Transport in Krishnagiri

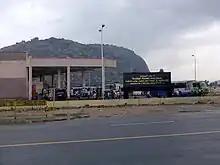
Krishnagiri Bus Terminus

TNSTC, Salem of Dharmapuri region, formerly known as Annai Sathya Transport Corporation (ASTC), operates buses in this district. As this is bordered by adjacent states, inter-state coverage is also met. These buses connect Hosur and Krishnagiri to all major towns and cities in Tamil Nadu. Town buses connect important towns and villages of this district. Nearby corporations operating buses in this district include TNSTC Vellore region, TNSTC Salem region, TNSTC Tiruvannamalai and region. It has two TNSTC depots, Krishnagiri Nagar and Krishnagiri Puranagar.